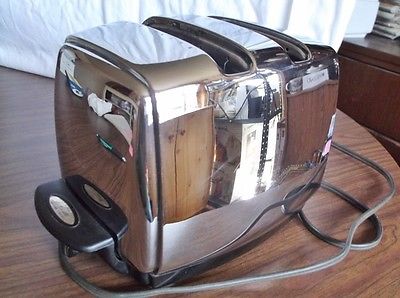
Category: toaster